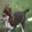
Label: dog